A Vindication of the Rights of Woman

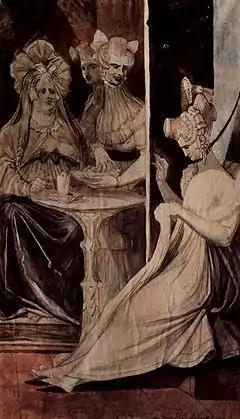
"The Debutante" (1807) by Henry Fuseli; "Woman, the victim of male social conventions, is tied to the wall, made to sew and guarded by governesses. The picture reflects Mary Wollstonecraft's views in "The Rights of Women" ".

It is debatable to what extent the "Rights of Woman" is a feminist text; because the definitions of "feminist" vary, different scholars have come to different conclusions. The words "feminist" and "feminism" were not coined until the 1890s, and there was no feminist movement to speak of during Wollstonecraft's lifetime. "Rights of Woman" is often considered the source or original, "the ur-document of modern liberal feminism". In the introduction to her work on Wollstonecraft's thought, Barbara Taylor writes: